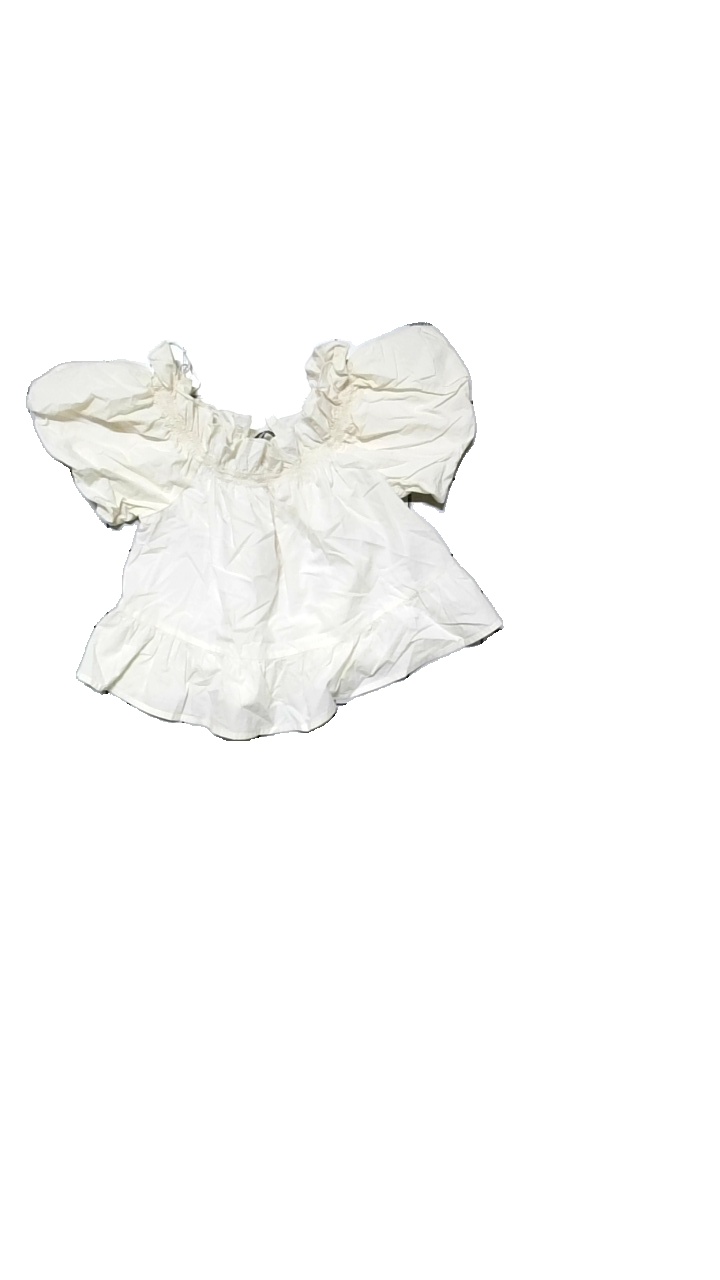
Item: Blouse (Ladies)
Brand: Gina Tricot
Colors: White
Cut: Cropped
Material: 100% cotton
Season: Summer
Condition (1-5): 3
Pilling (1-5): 4
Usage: Reuse
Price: <50